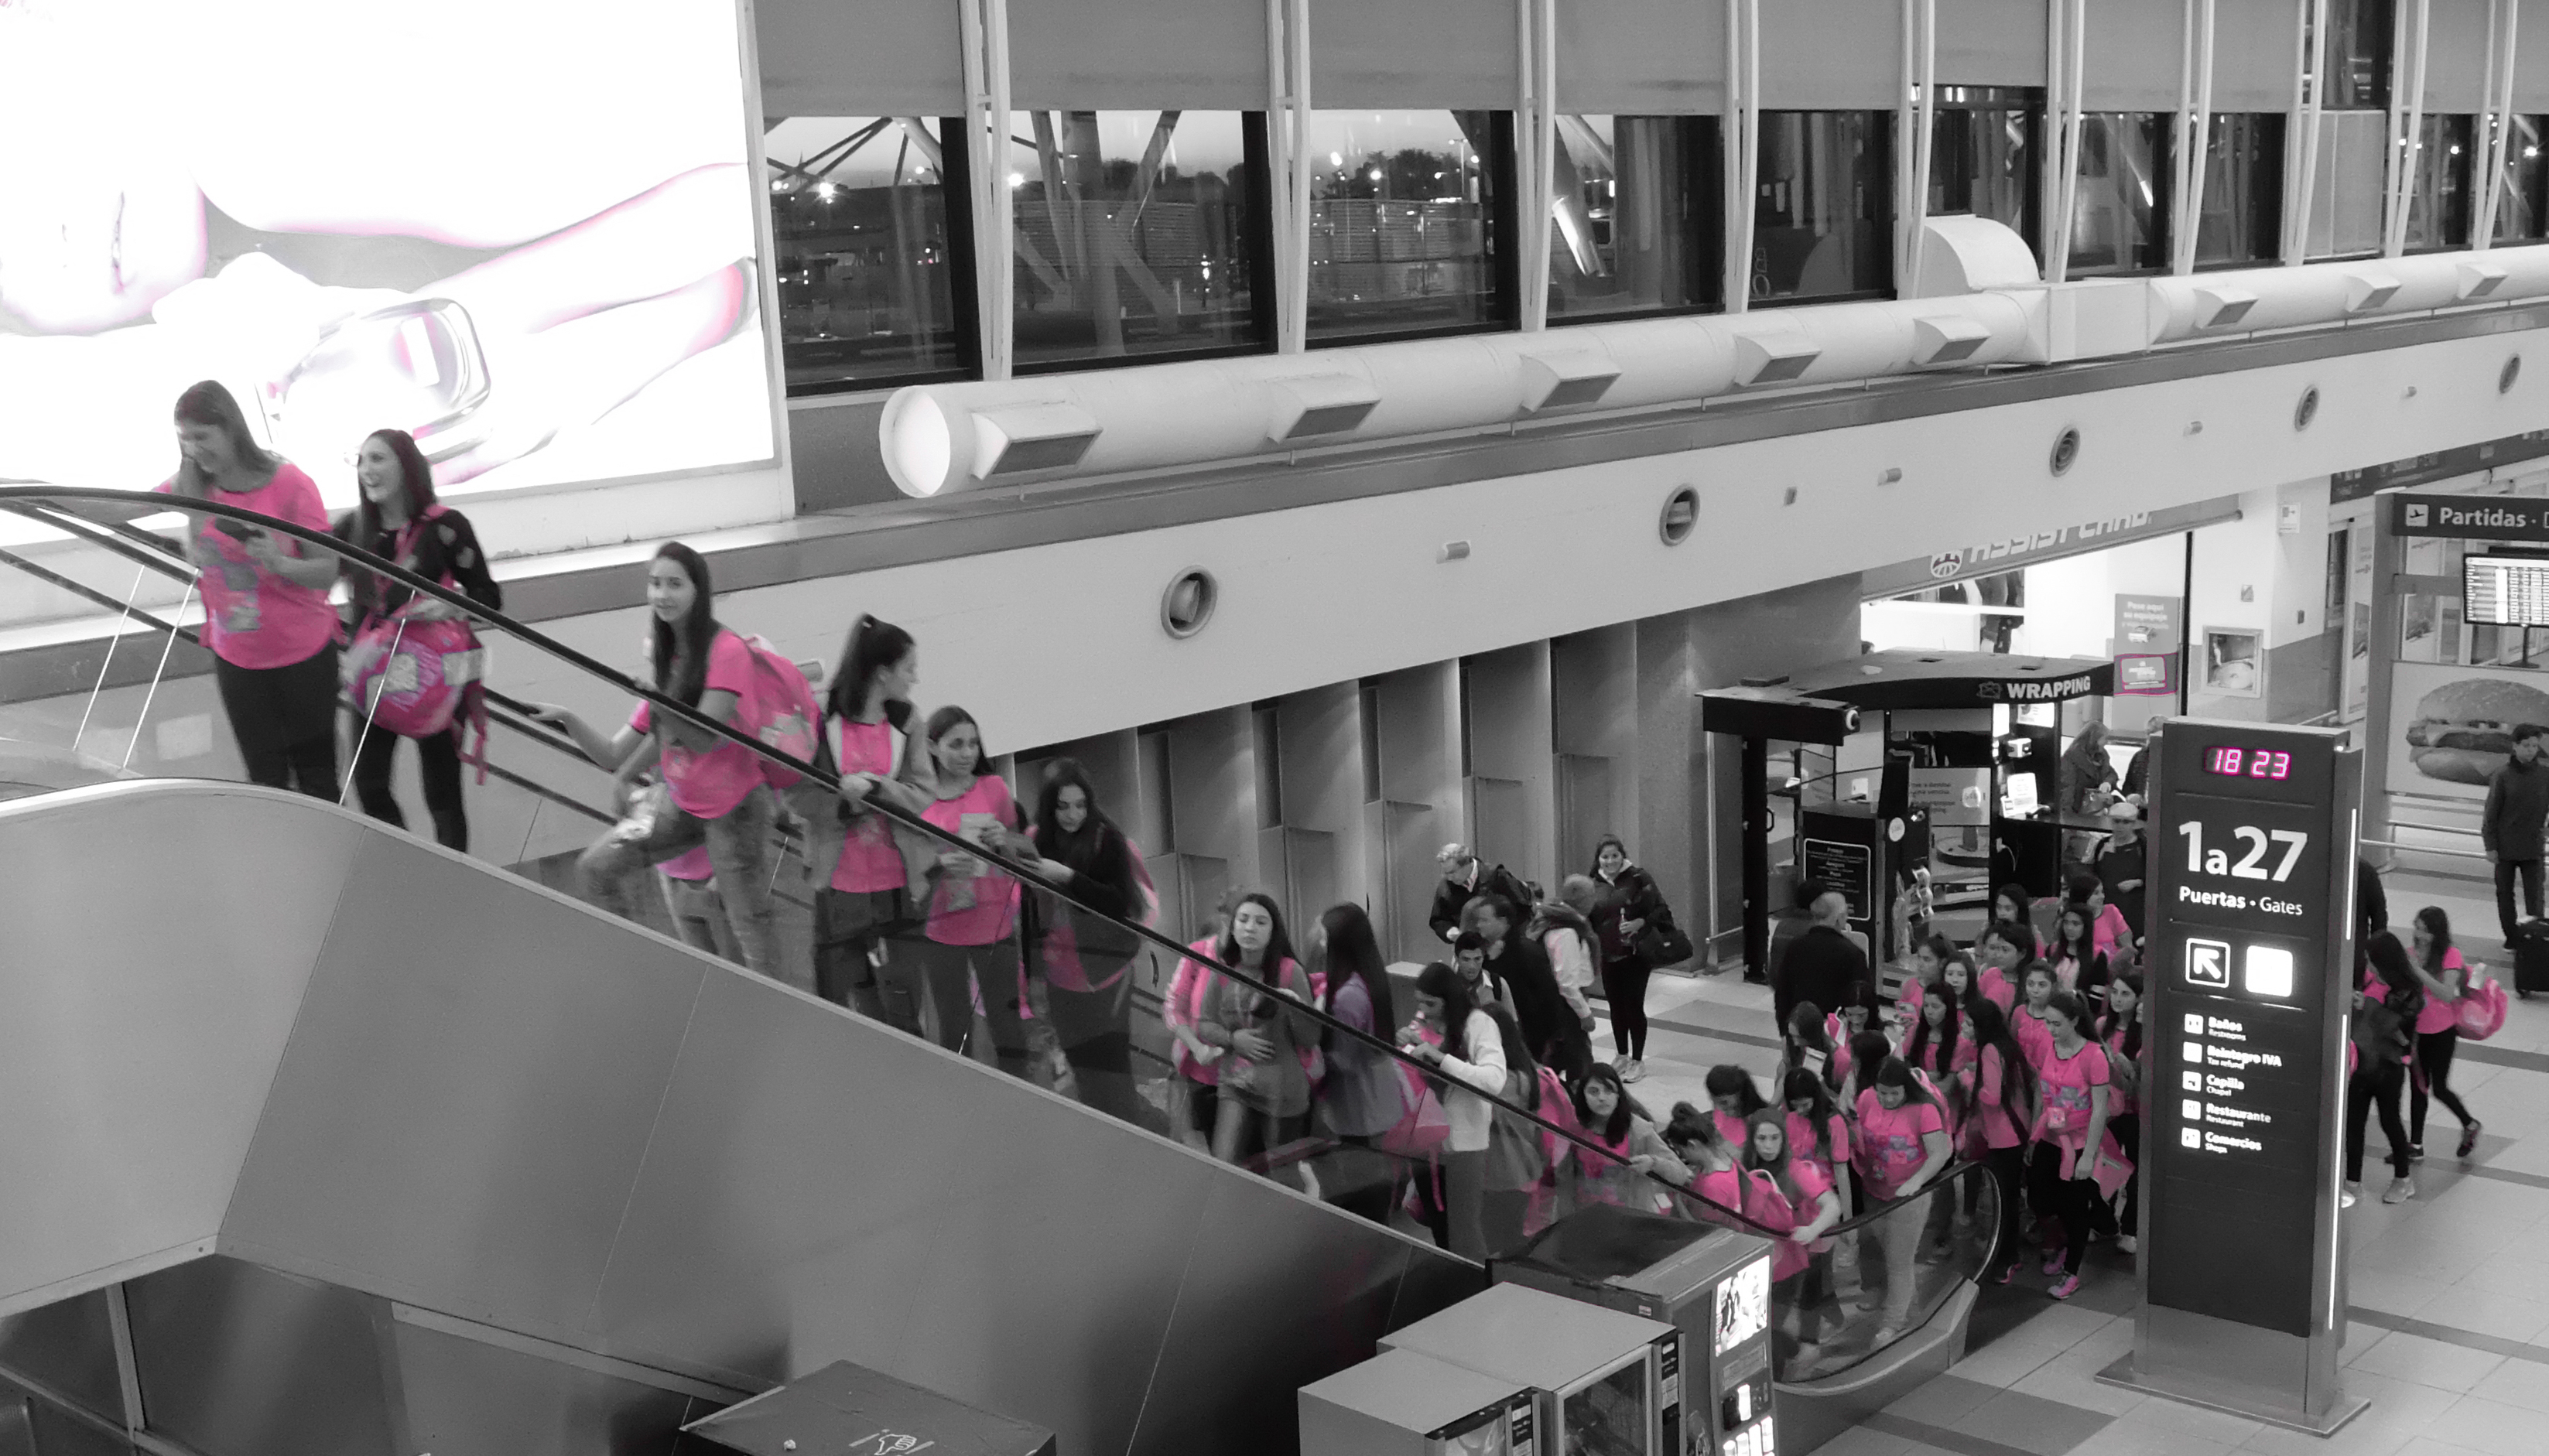
group, girl, travel, room, boutique, design, buenosaires, ezeiza, 15years